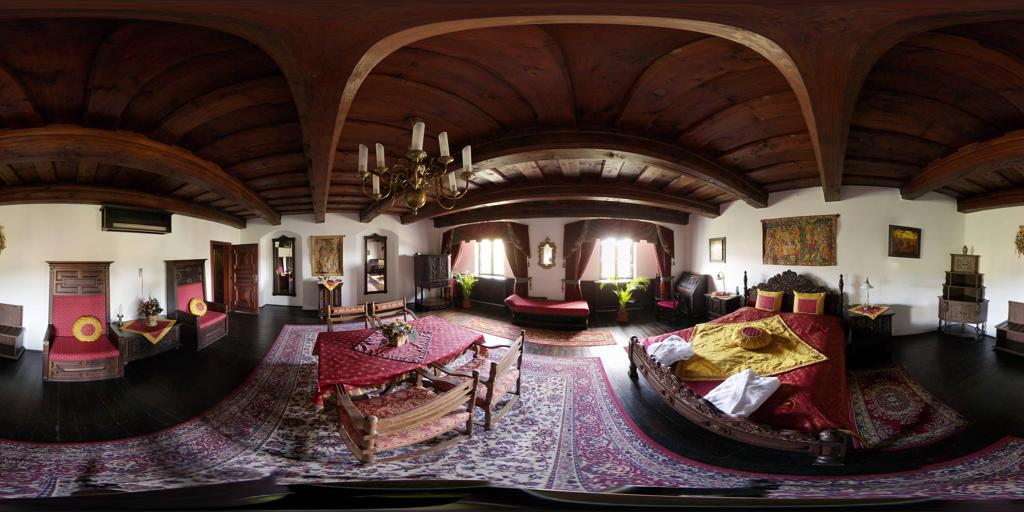
Referred object: the brass chandelier

Referred object: the brass chandelier

Referred object: turn around; the carved bed next to the colorful wall tapestry